Clarion Hotel Post

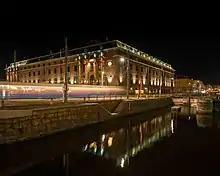
Clarion Hotel Post (2015)

The Clarion Hotel Post is a hotel and conference facility at Drottningtorget in central Gothenburg, Sweden. Designed by Semrén & Månsson, the hotel was built in the former Posthuset (post office building) of Gothenburg, with the addition of a modern tower. It opened on 26 January 2012.